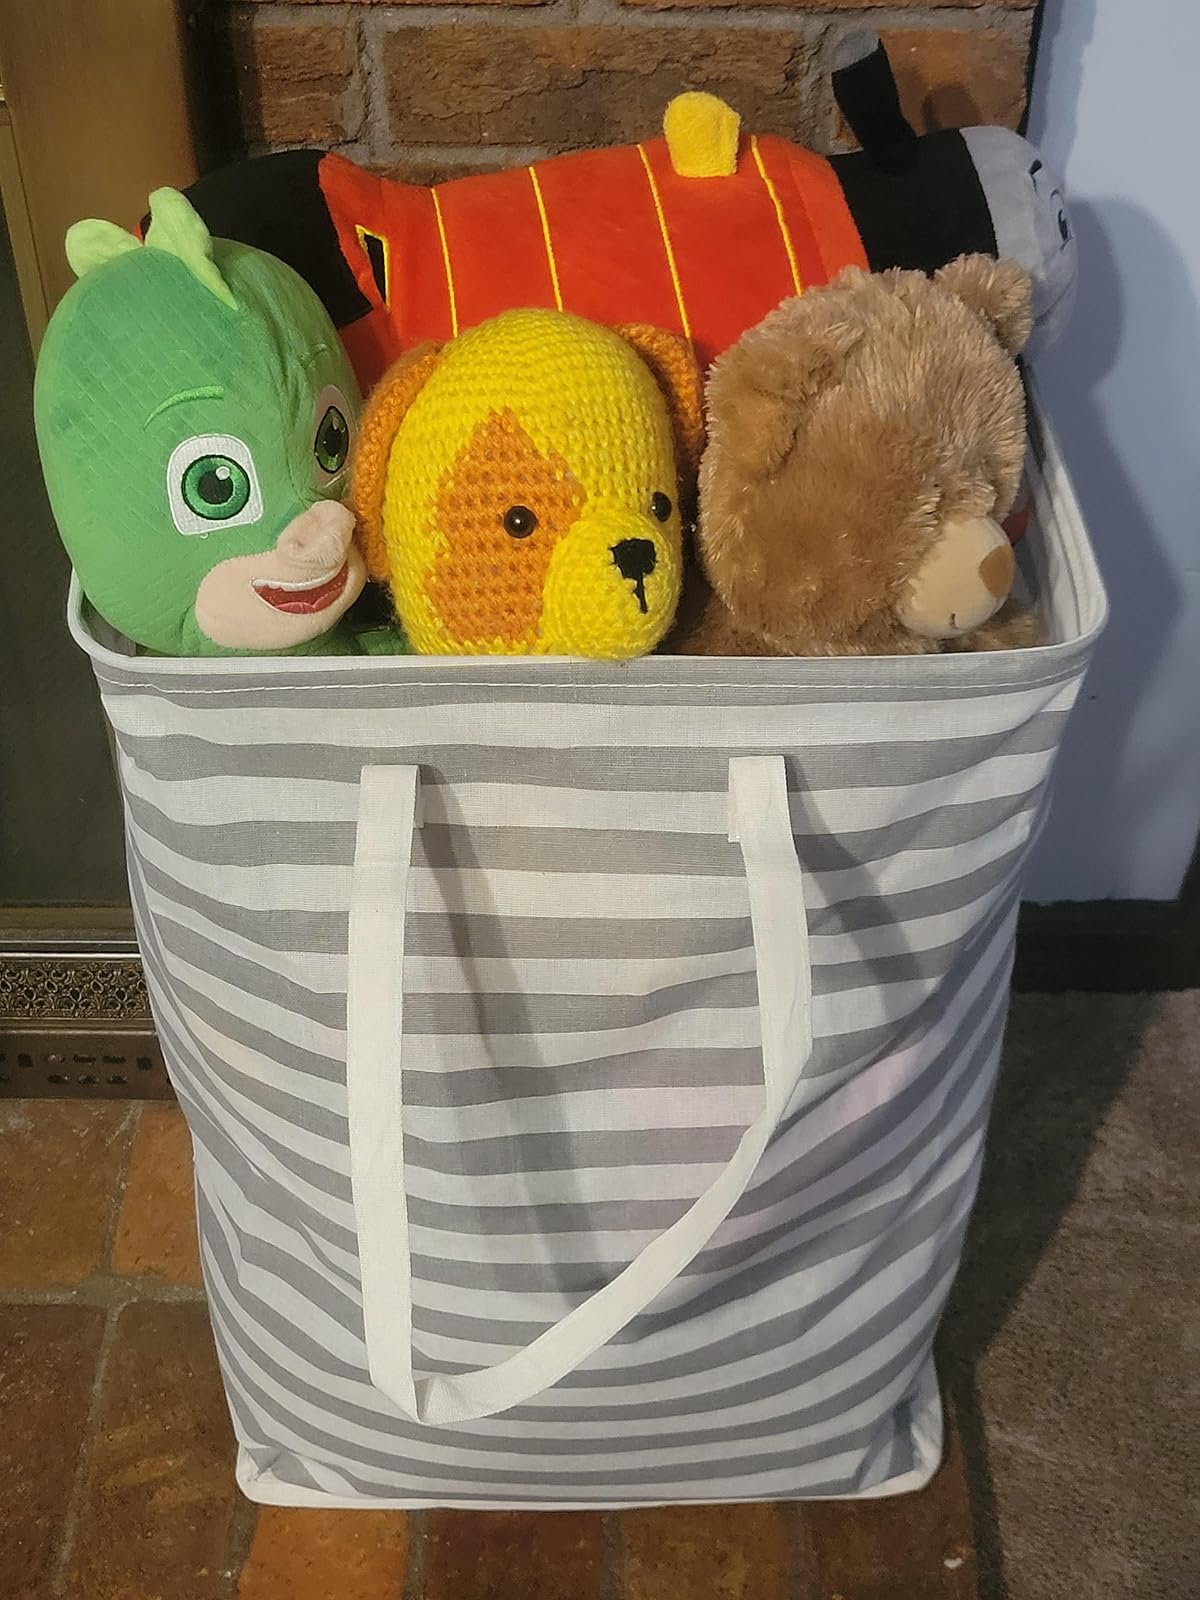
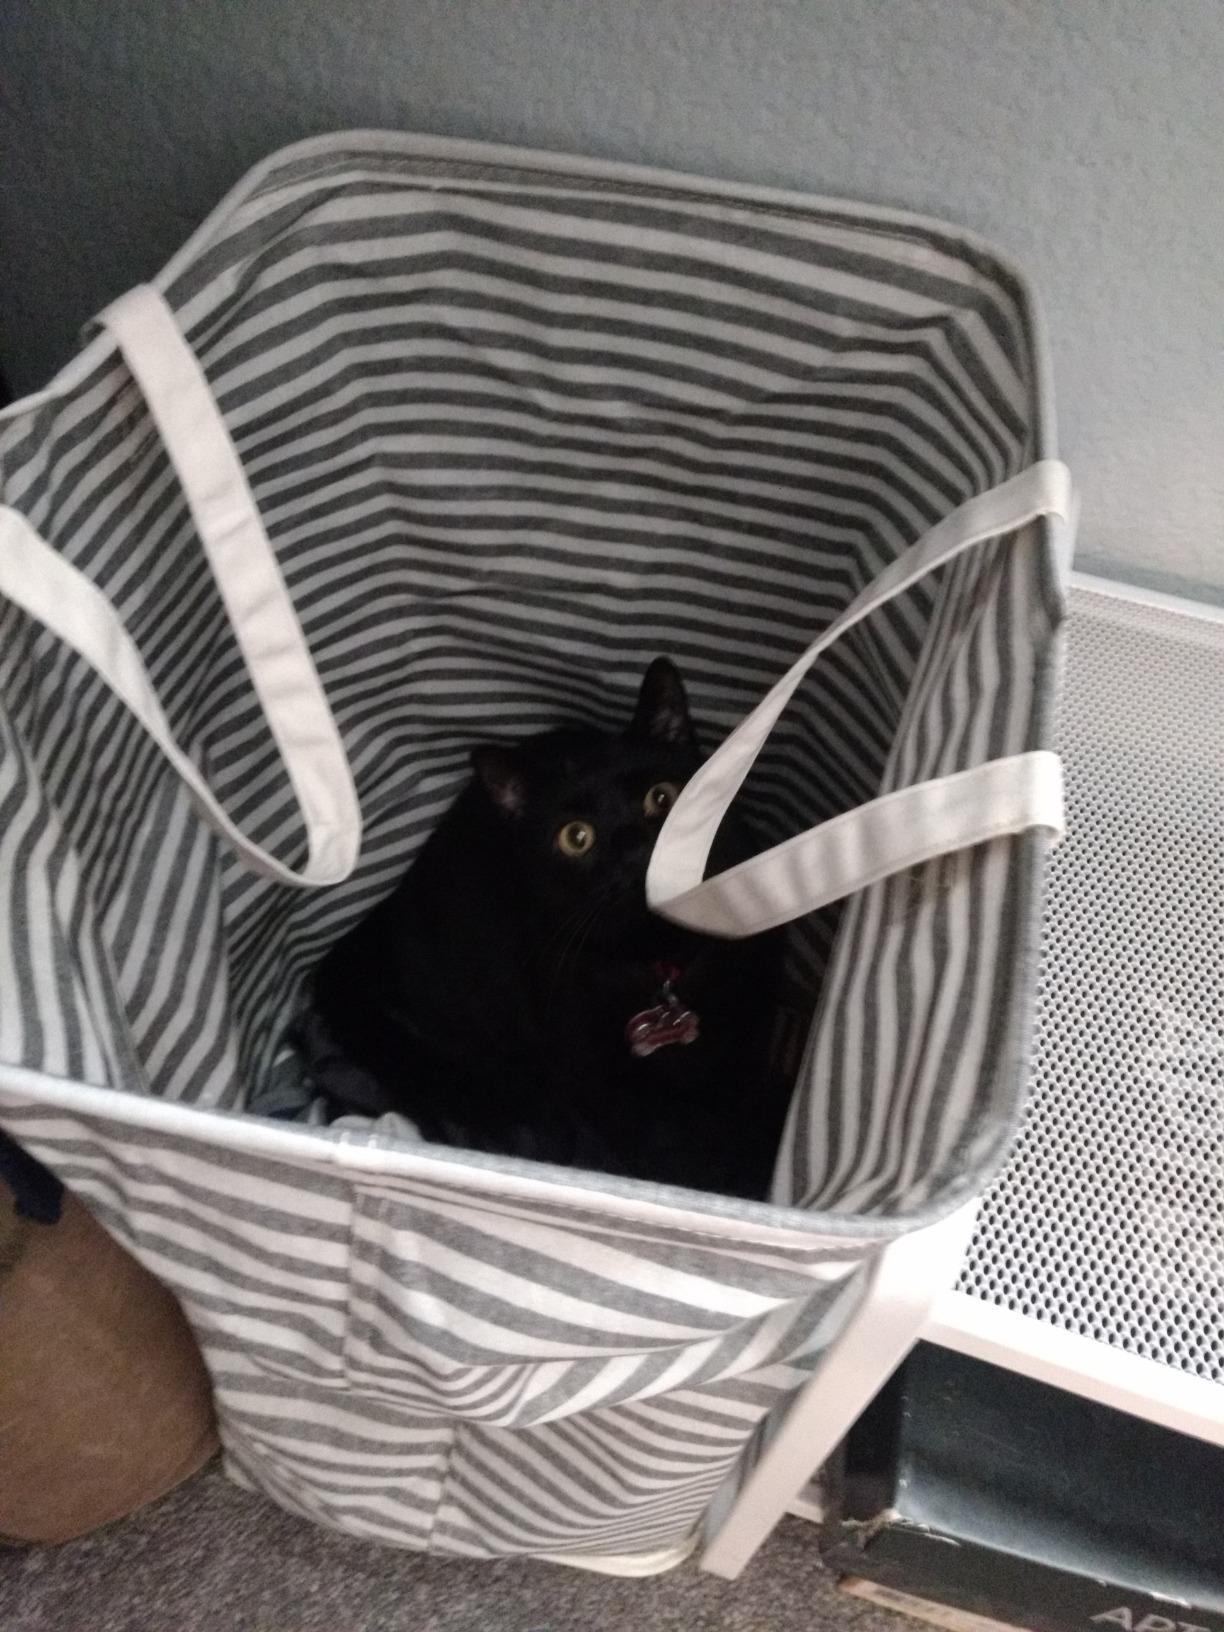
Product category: items_hamper
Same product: no